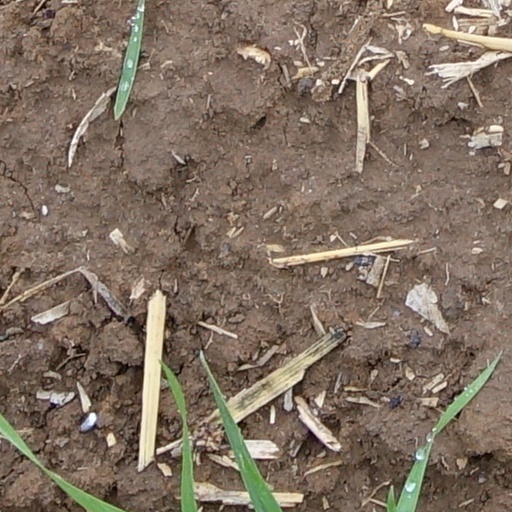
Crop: wheat